Foss (band)

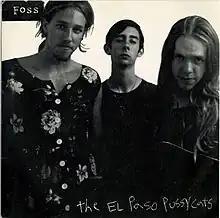
Foss on the cover of the 7-inch EP "The El Paso Pussycats"(1993)

Foss was an American rock band formed in El Paso, Texas in the early 1990s. It is known for former members Cedric Bixler-Zavala, who found success in the music industry as the singer for the rock bands At the Drive-In and the Mars Volta, as well as Beto O'Rourke, who later was a U.S. Representative and unsuccessful candidate for U.S. Senator, U.S. President, and Governor of Texas.